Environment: real
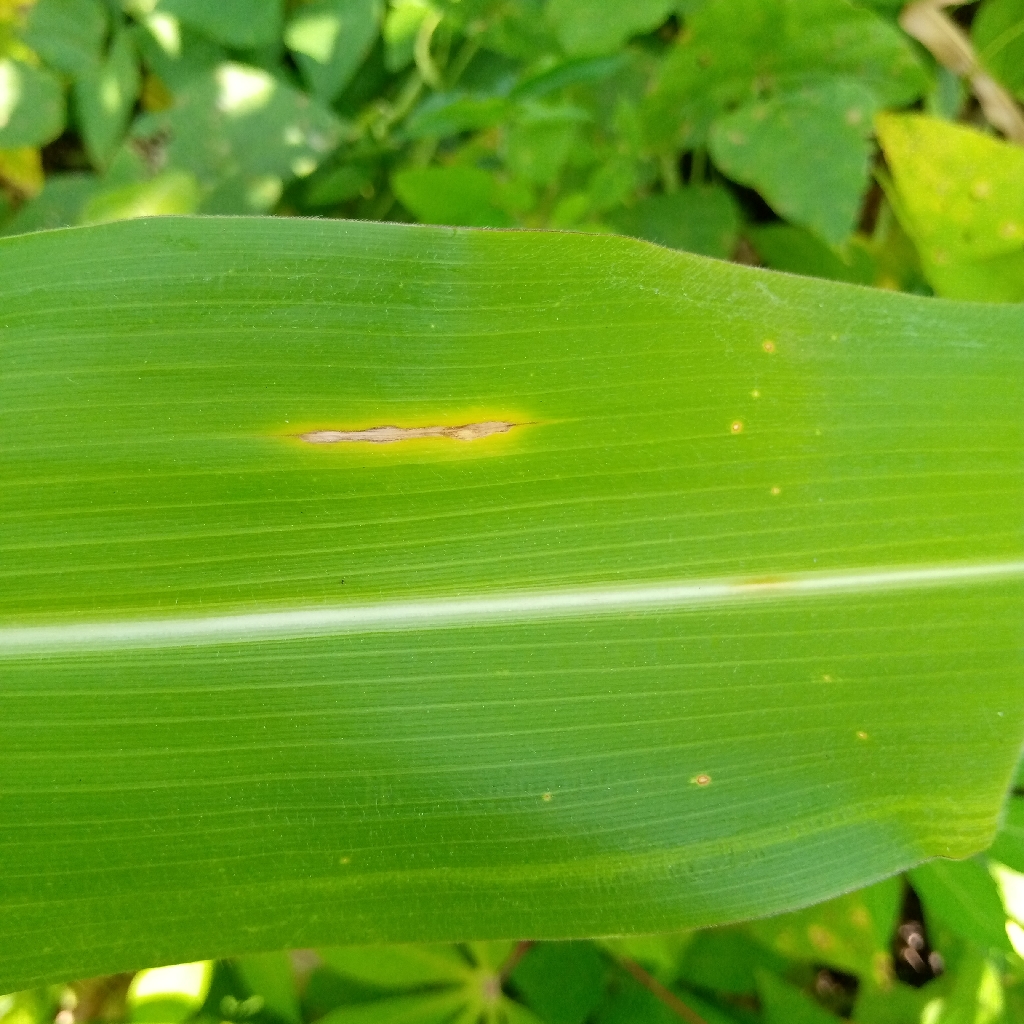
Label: northern_corn_leaf_blight